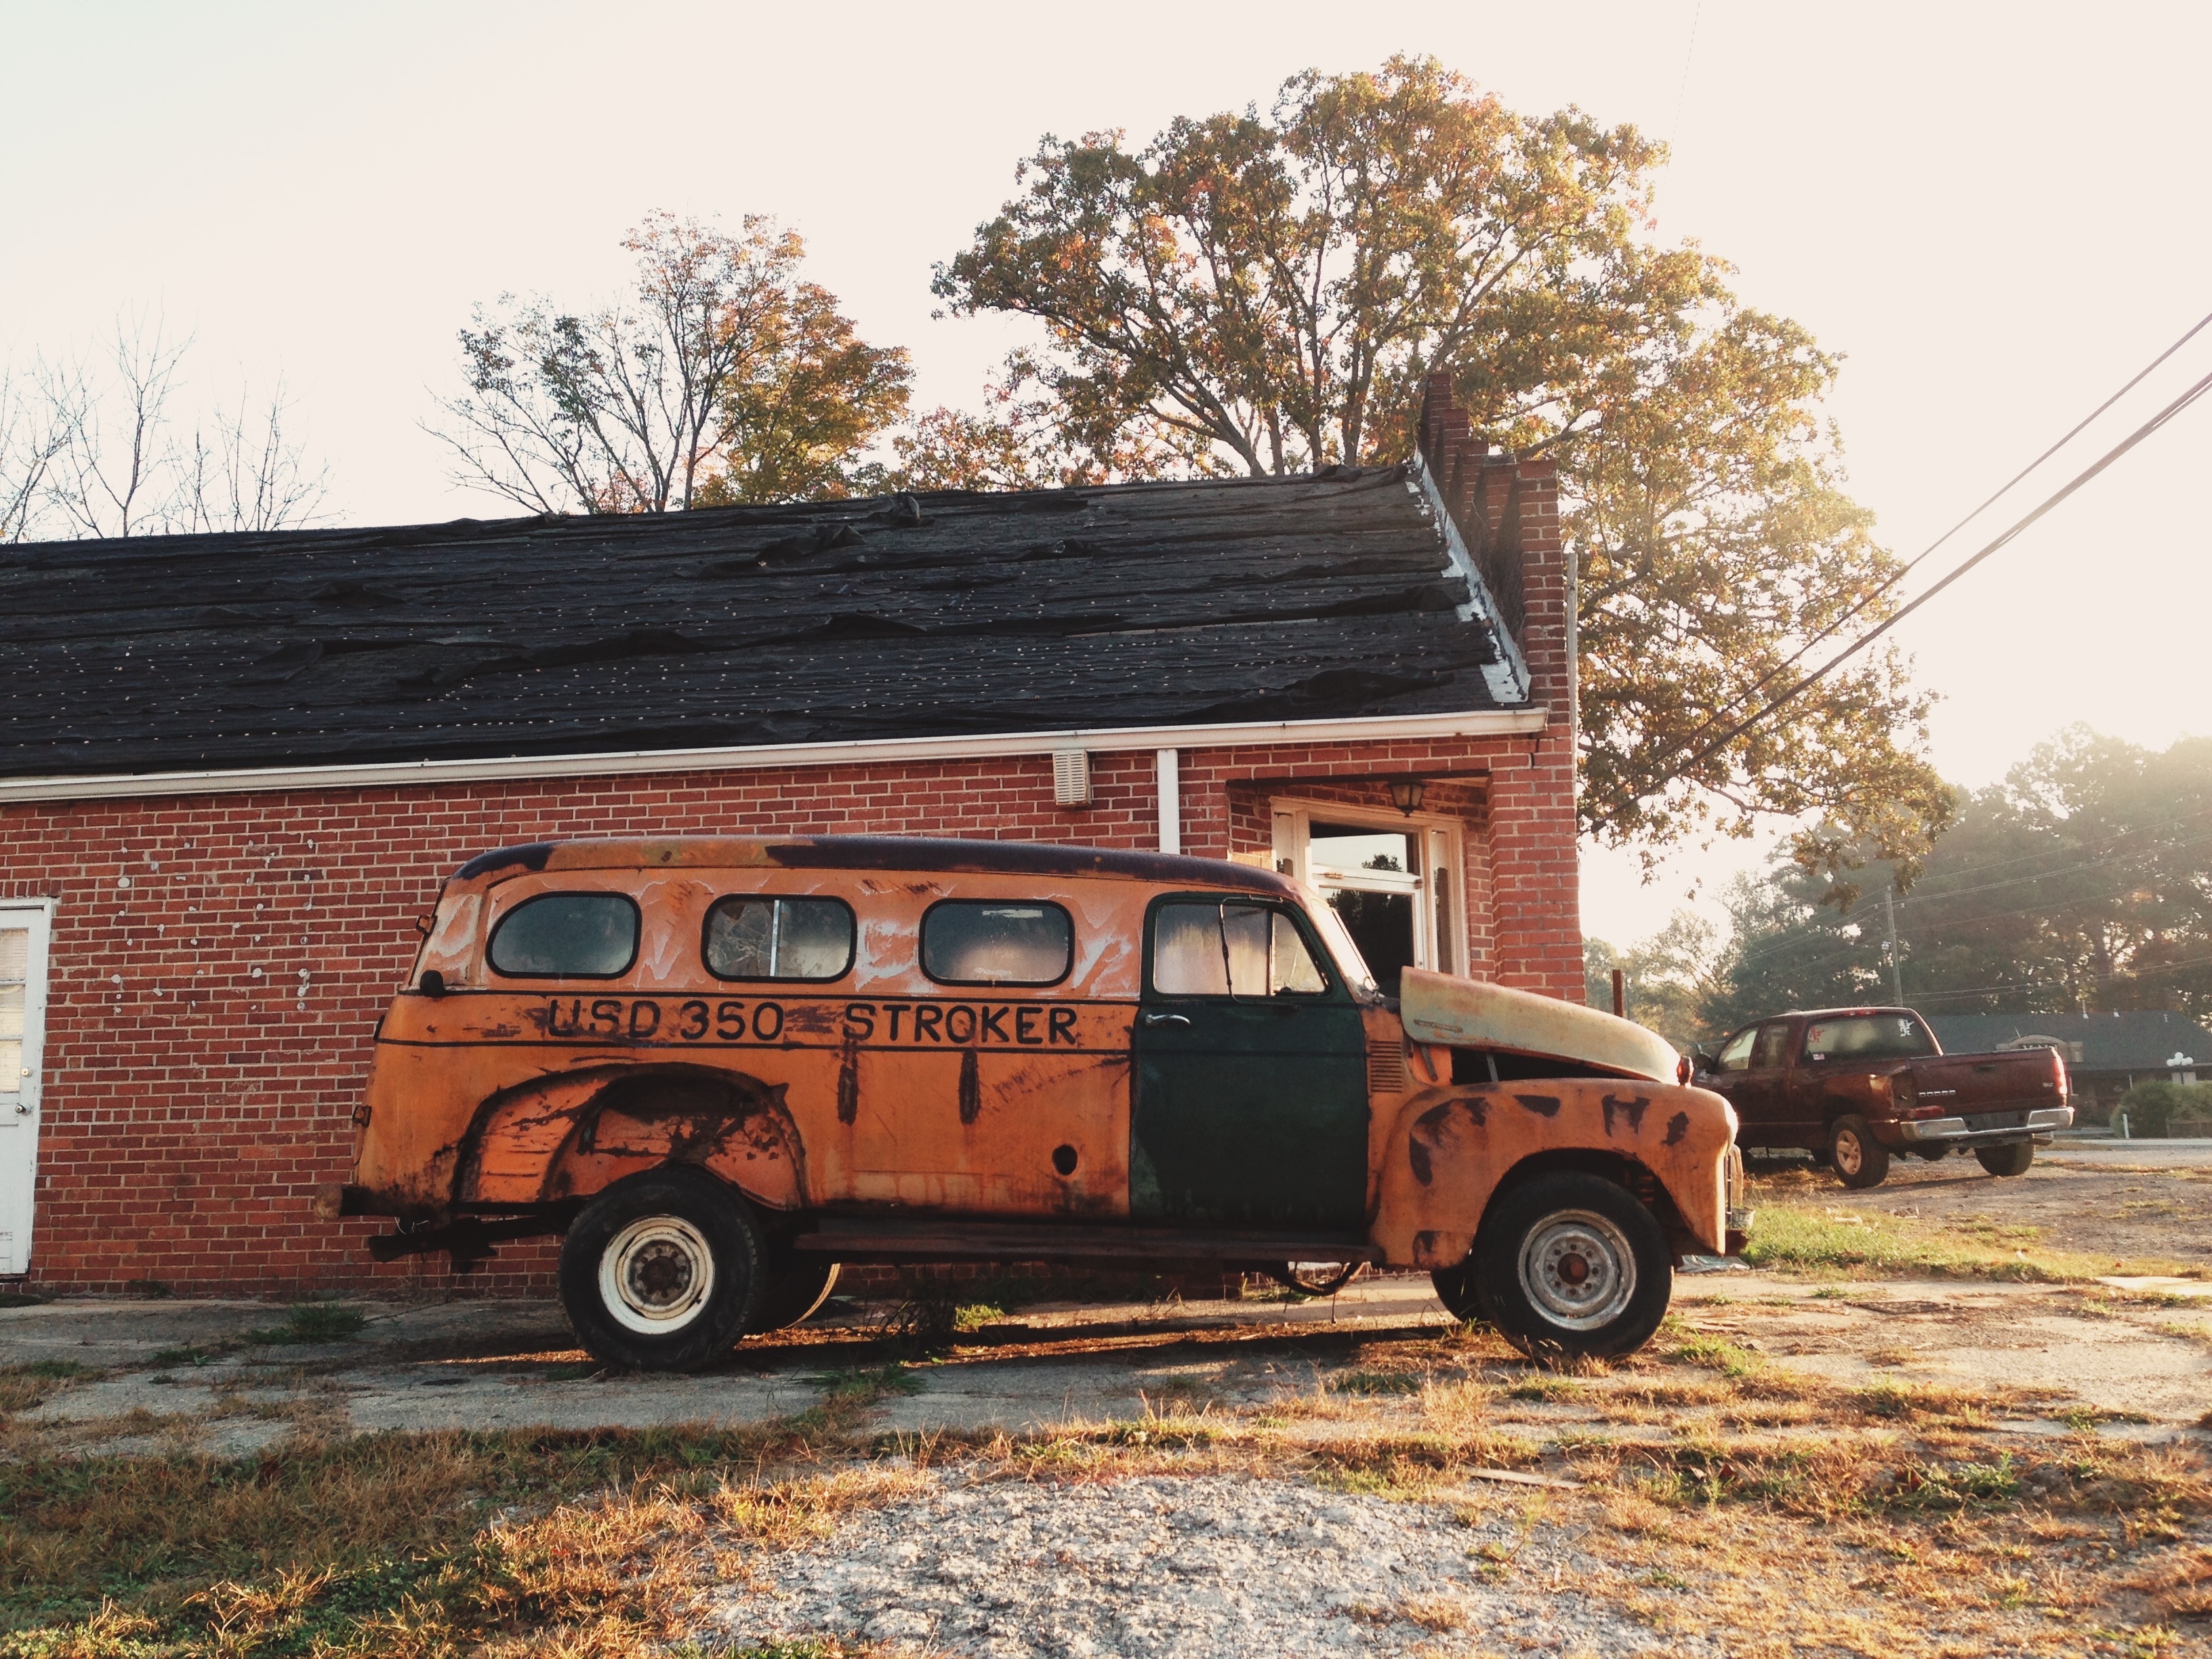
car, van, transport, truck, vehicle, vintage car, land vehicle, automobile make